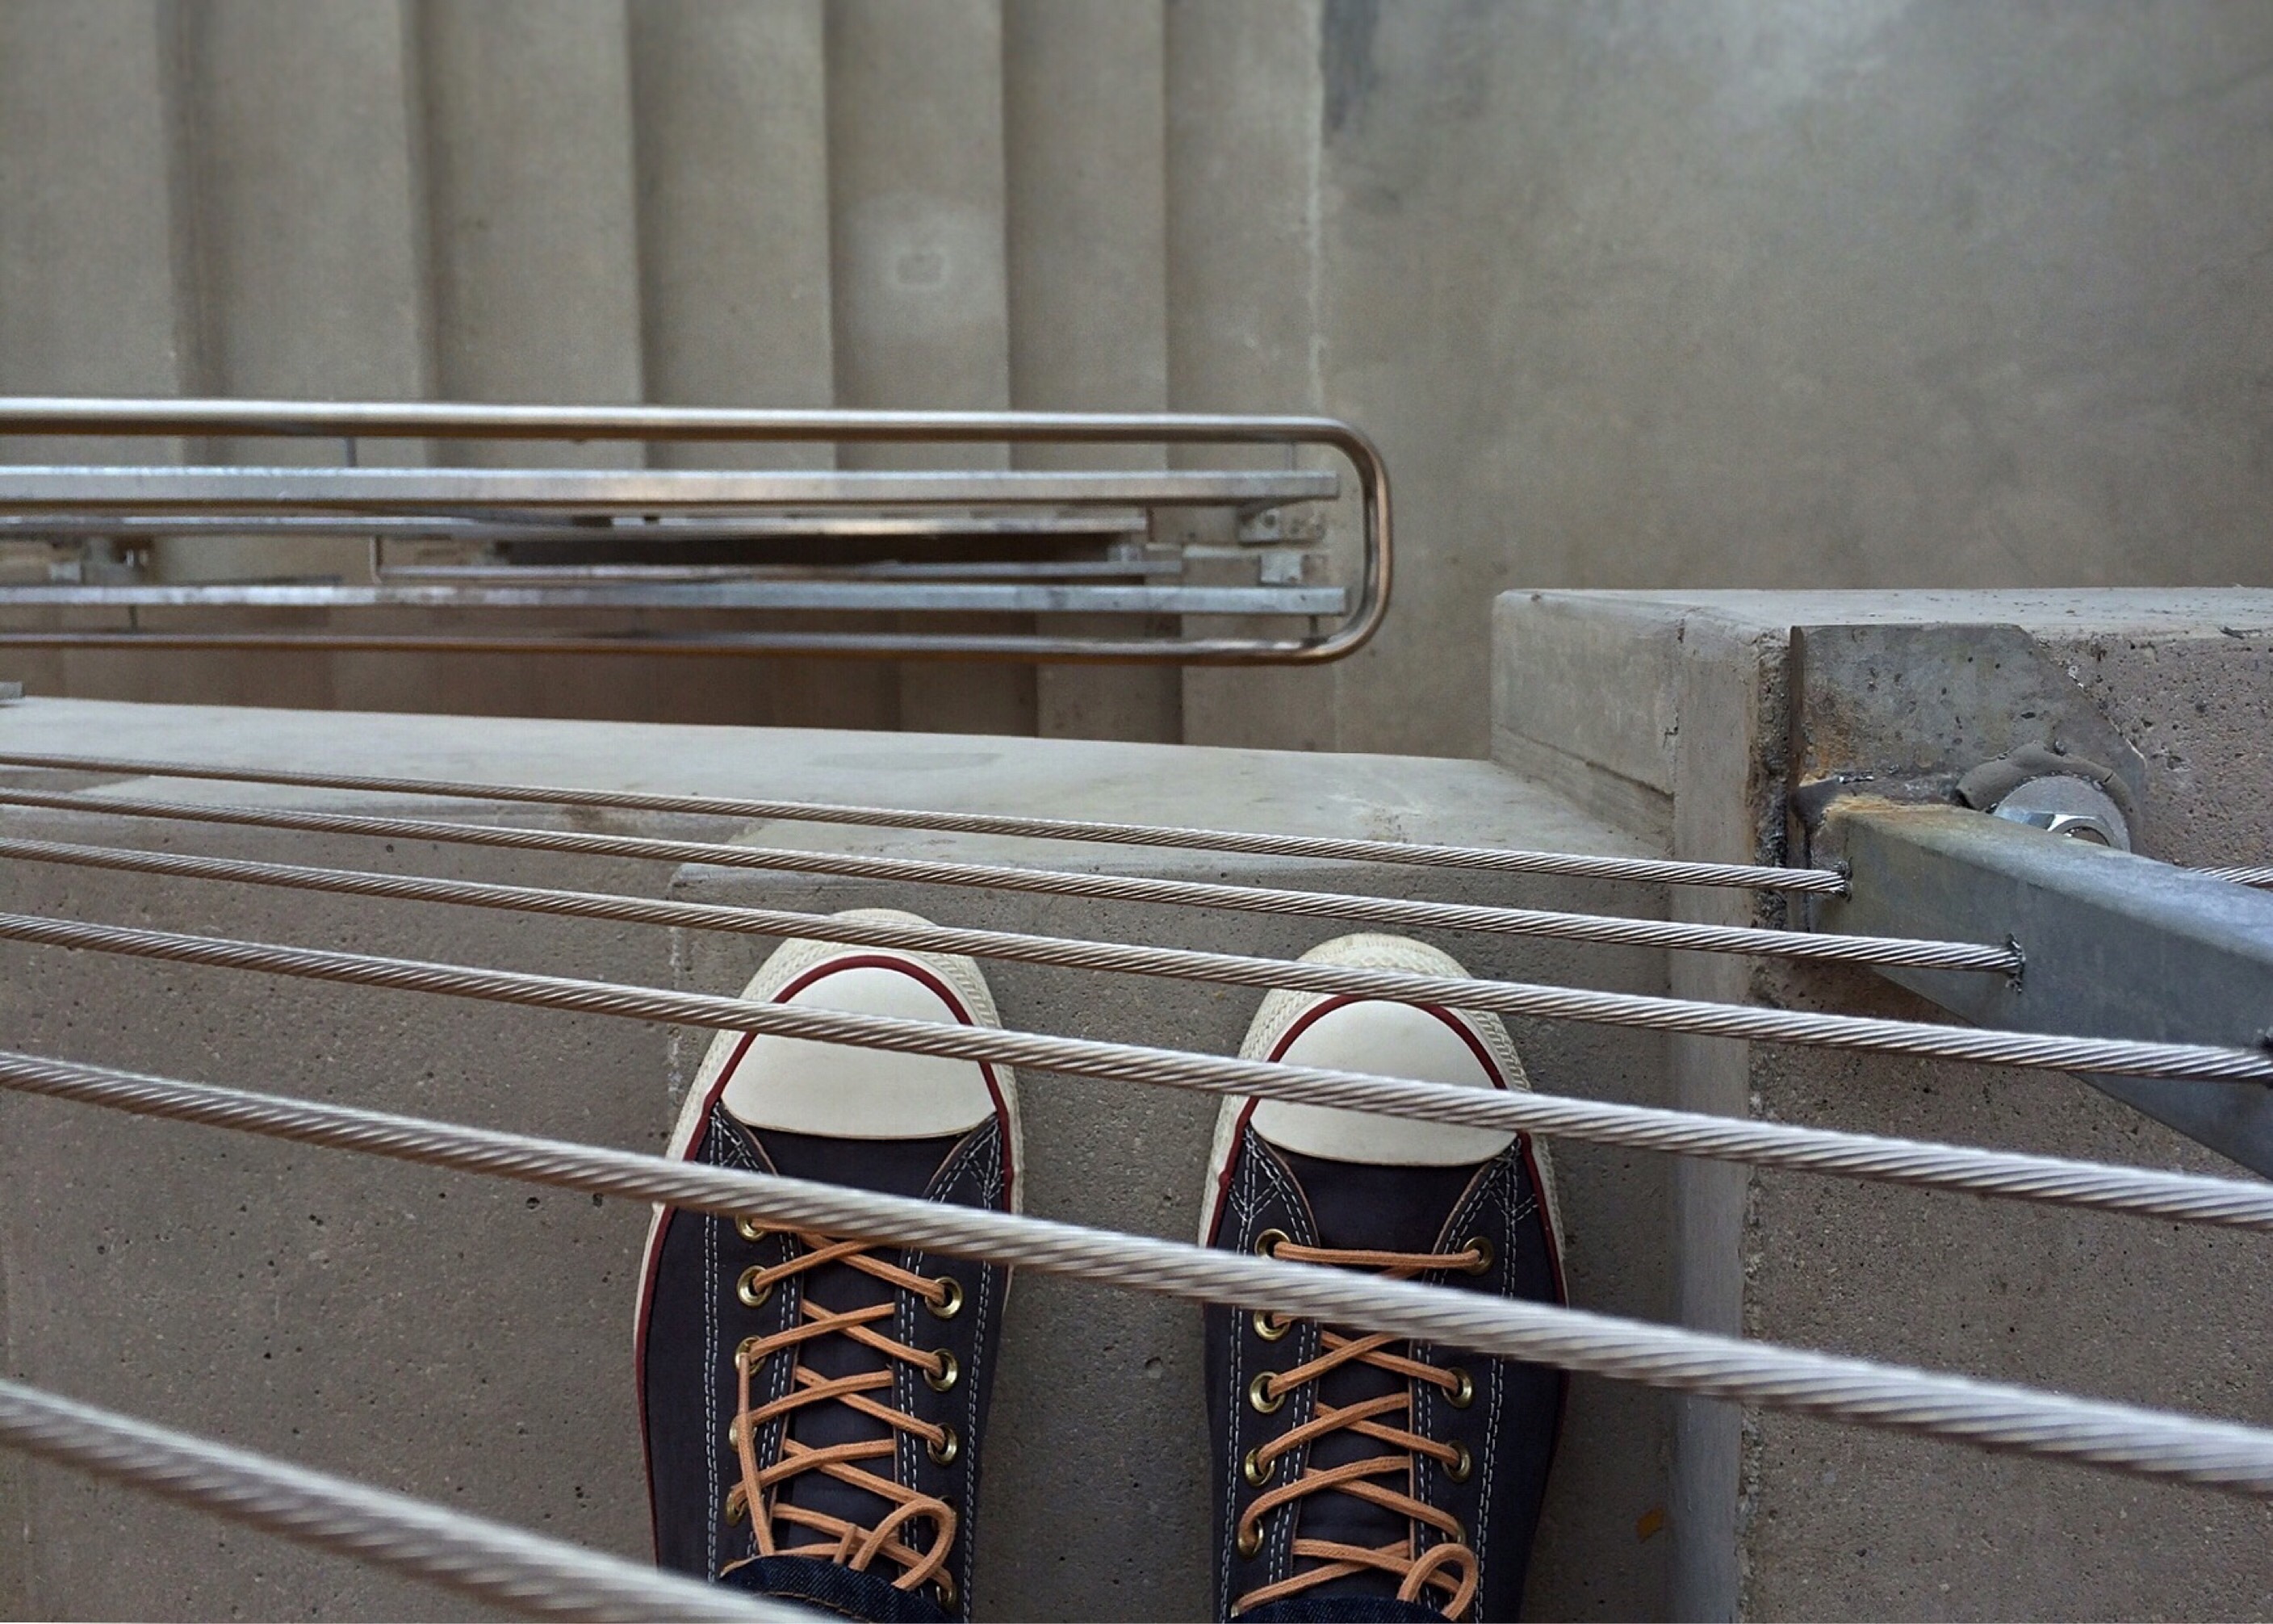
wood, floor, wall, metal, furniture, room, material, stairwell, handrail, stairs, sneakers, converse, iron, chucks, baluster, window covering